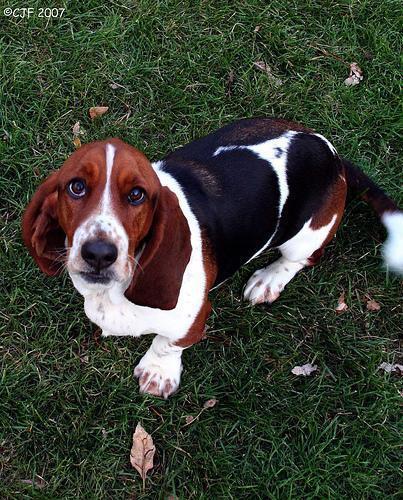
basset